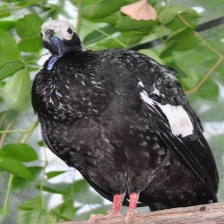
Species: BLUE THROATED PIPING GUAN
Scientific name: PIPILE CUMANENSIS